Petros Tsitsipas

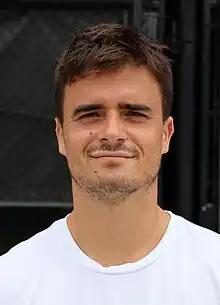
Tsitsipas in 2023

Petros Tsitsipas (born 27 July 2000) is a Greek professional tennis player who specialises in doubles. He has a career-high ATP doubles ranking of world No. 72, achieved on 10 June 2024 and a singles ranking of No. 727, achieved on 30 August 2021.